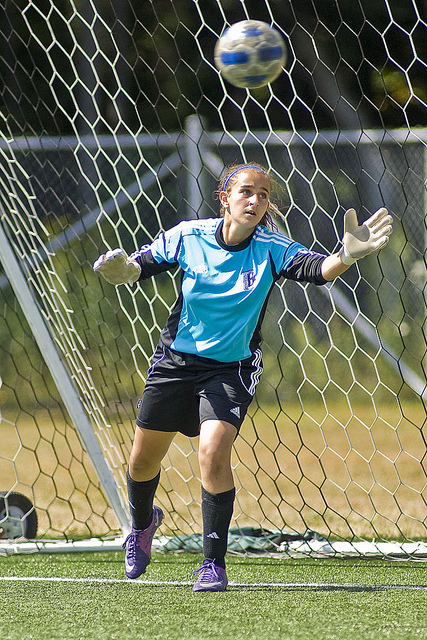
thủ môn nữ đang chuẩn bị nhảy lên bắt bóng bảo về cầu môn